Carlos Álvarez-Nóvoa

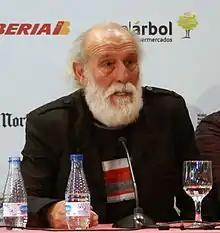
Carlos Álvarez in 2011

Carlos Álvarez-Nóvoa Sánchez (1940 in La Felguera – 23 September 2015) was a Spanish theatre director, writer, actor and lecturer. He won the 2000 Goya award for Best New Actor for his performance as Vecino in "Solas".